Fernando de Sousa e Silva

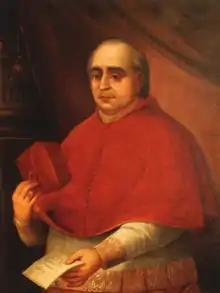

Fernando de Sousa da Silva (27 November 1712 – 11 April 1786) was the fourth Patriarch of Lisbon, being elected in December 1776, and consecrated on 30 May 1779. He was elevated to the cardinalate by Pope Pius VI in the secret consistory held on 1 January 1778.